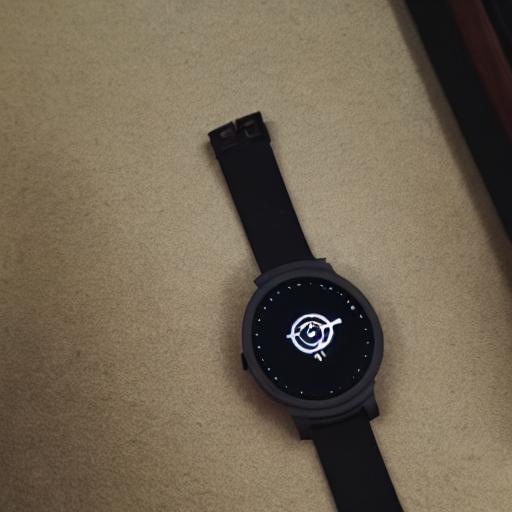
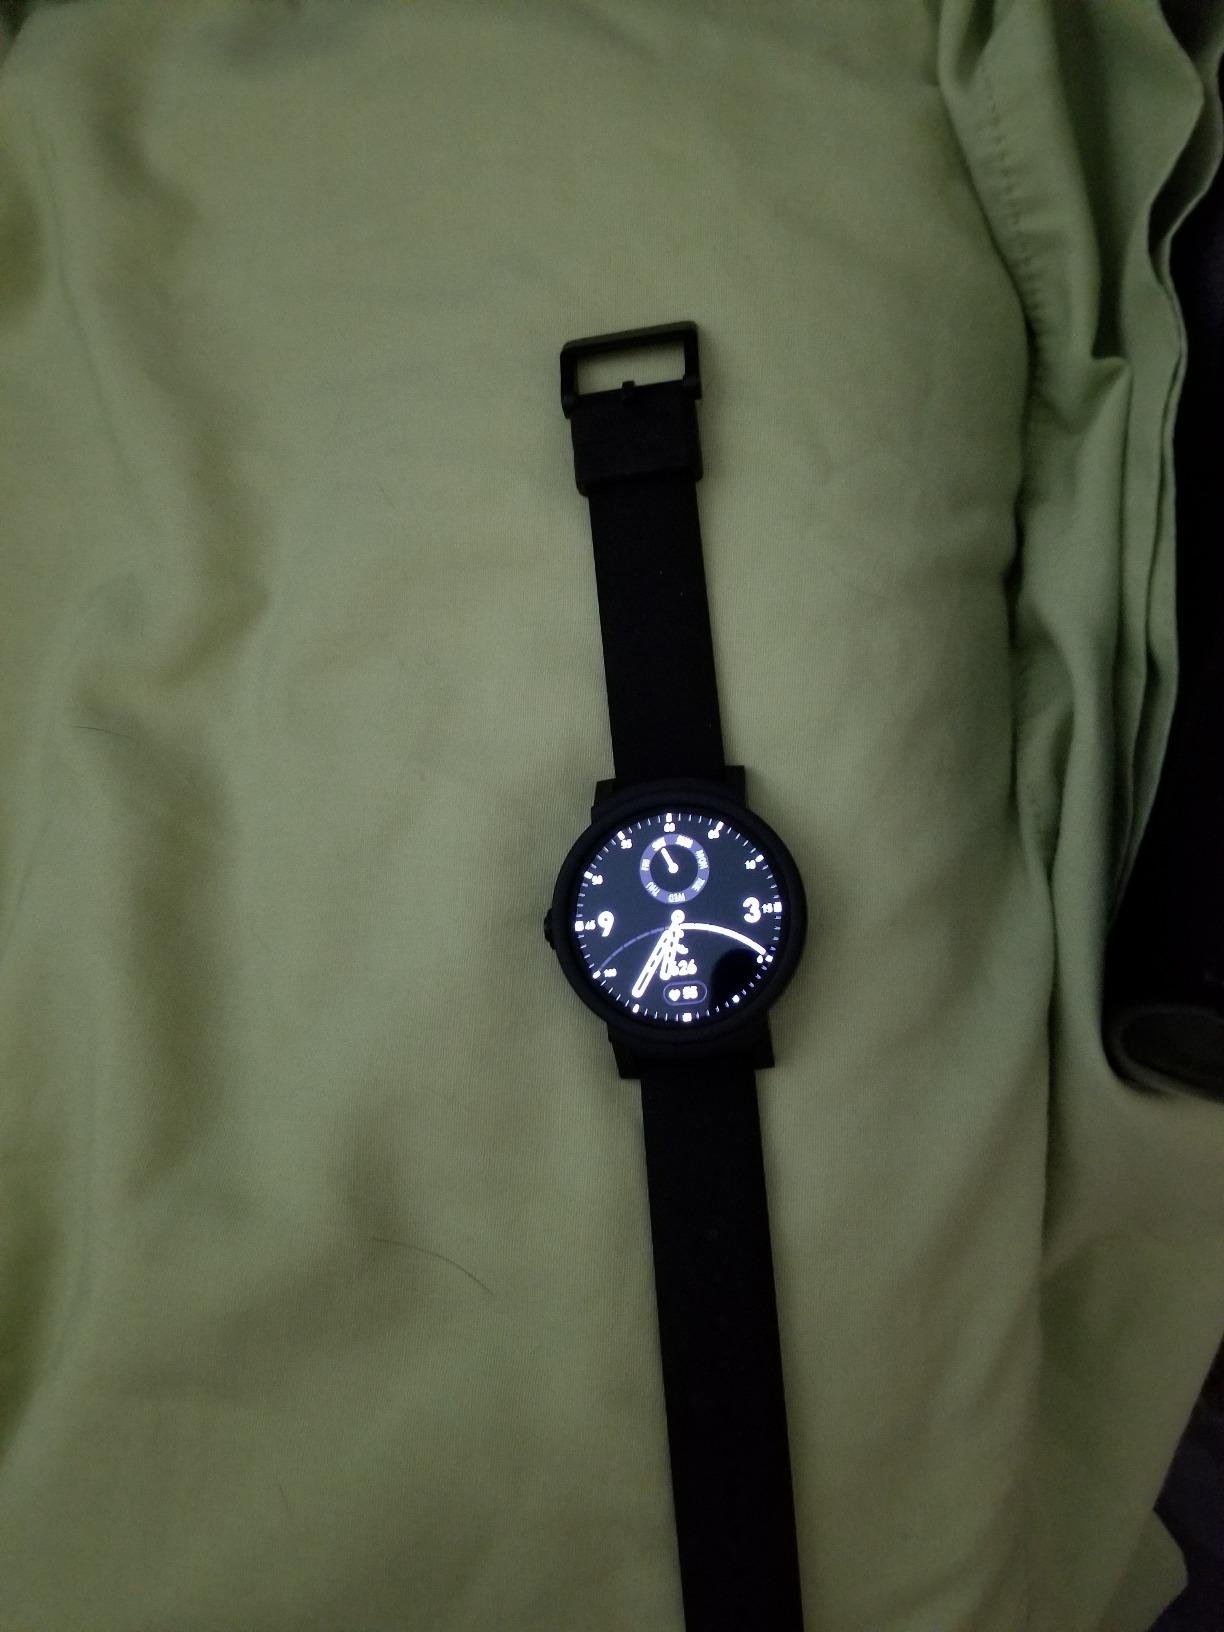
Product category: smartwatch
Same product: no